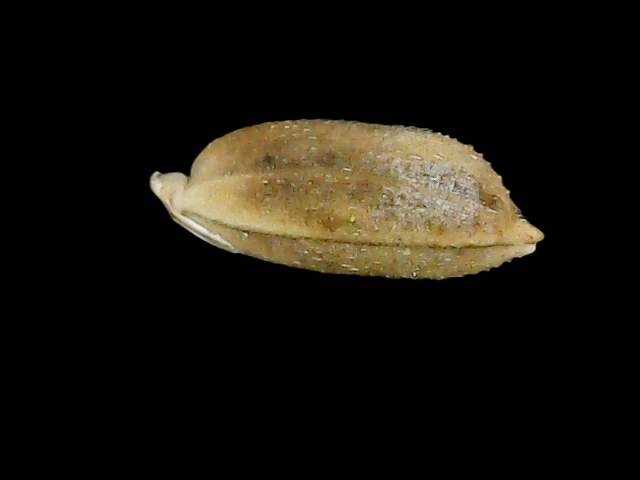
Rice variety: Bd33